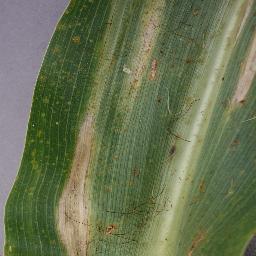
Label: Corn_(Maize)___Northern_Leaf_Blight